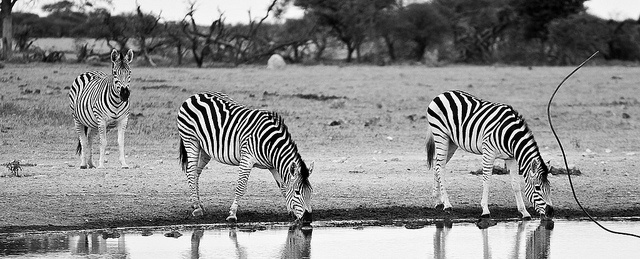
Some zebras are drinking water on the side and having a good time.
Two zebras drink water while another stands nearby in black and white.
There are two zebras drinking from a pool of water.
Three zebra standing near a stream two are taking a drink.
Two of the zebras are drinking from the water.